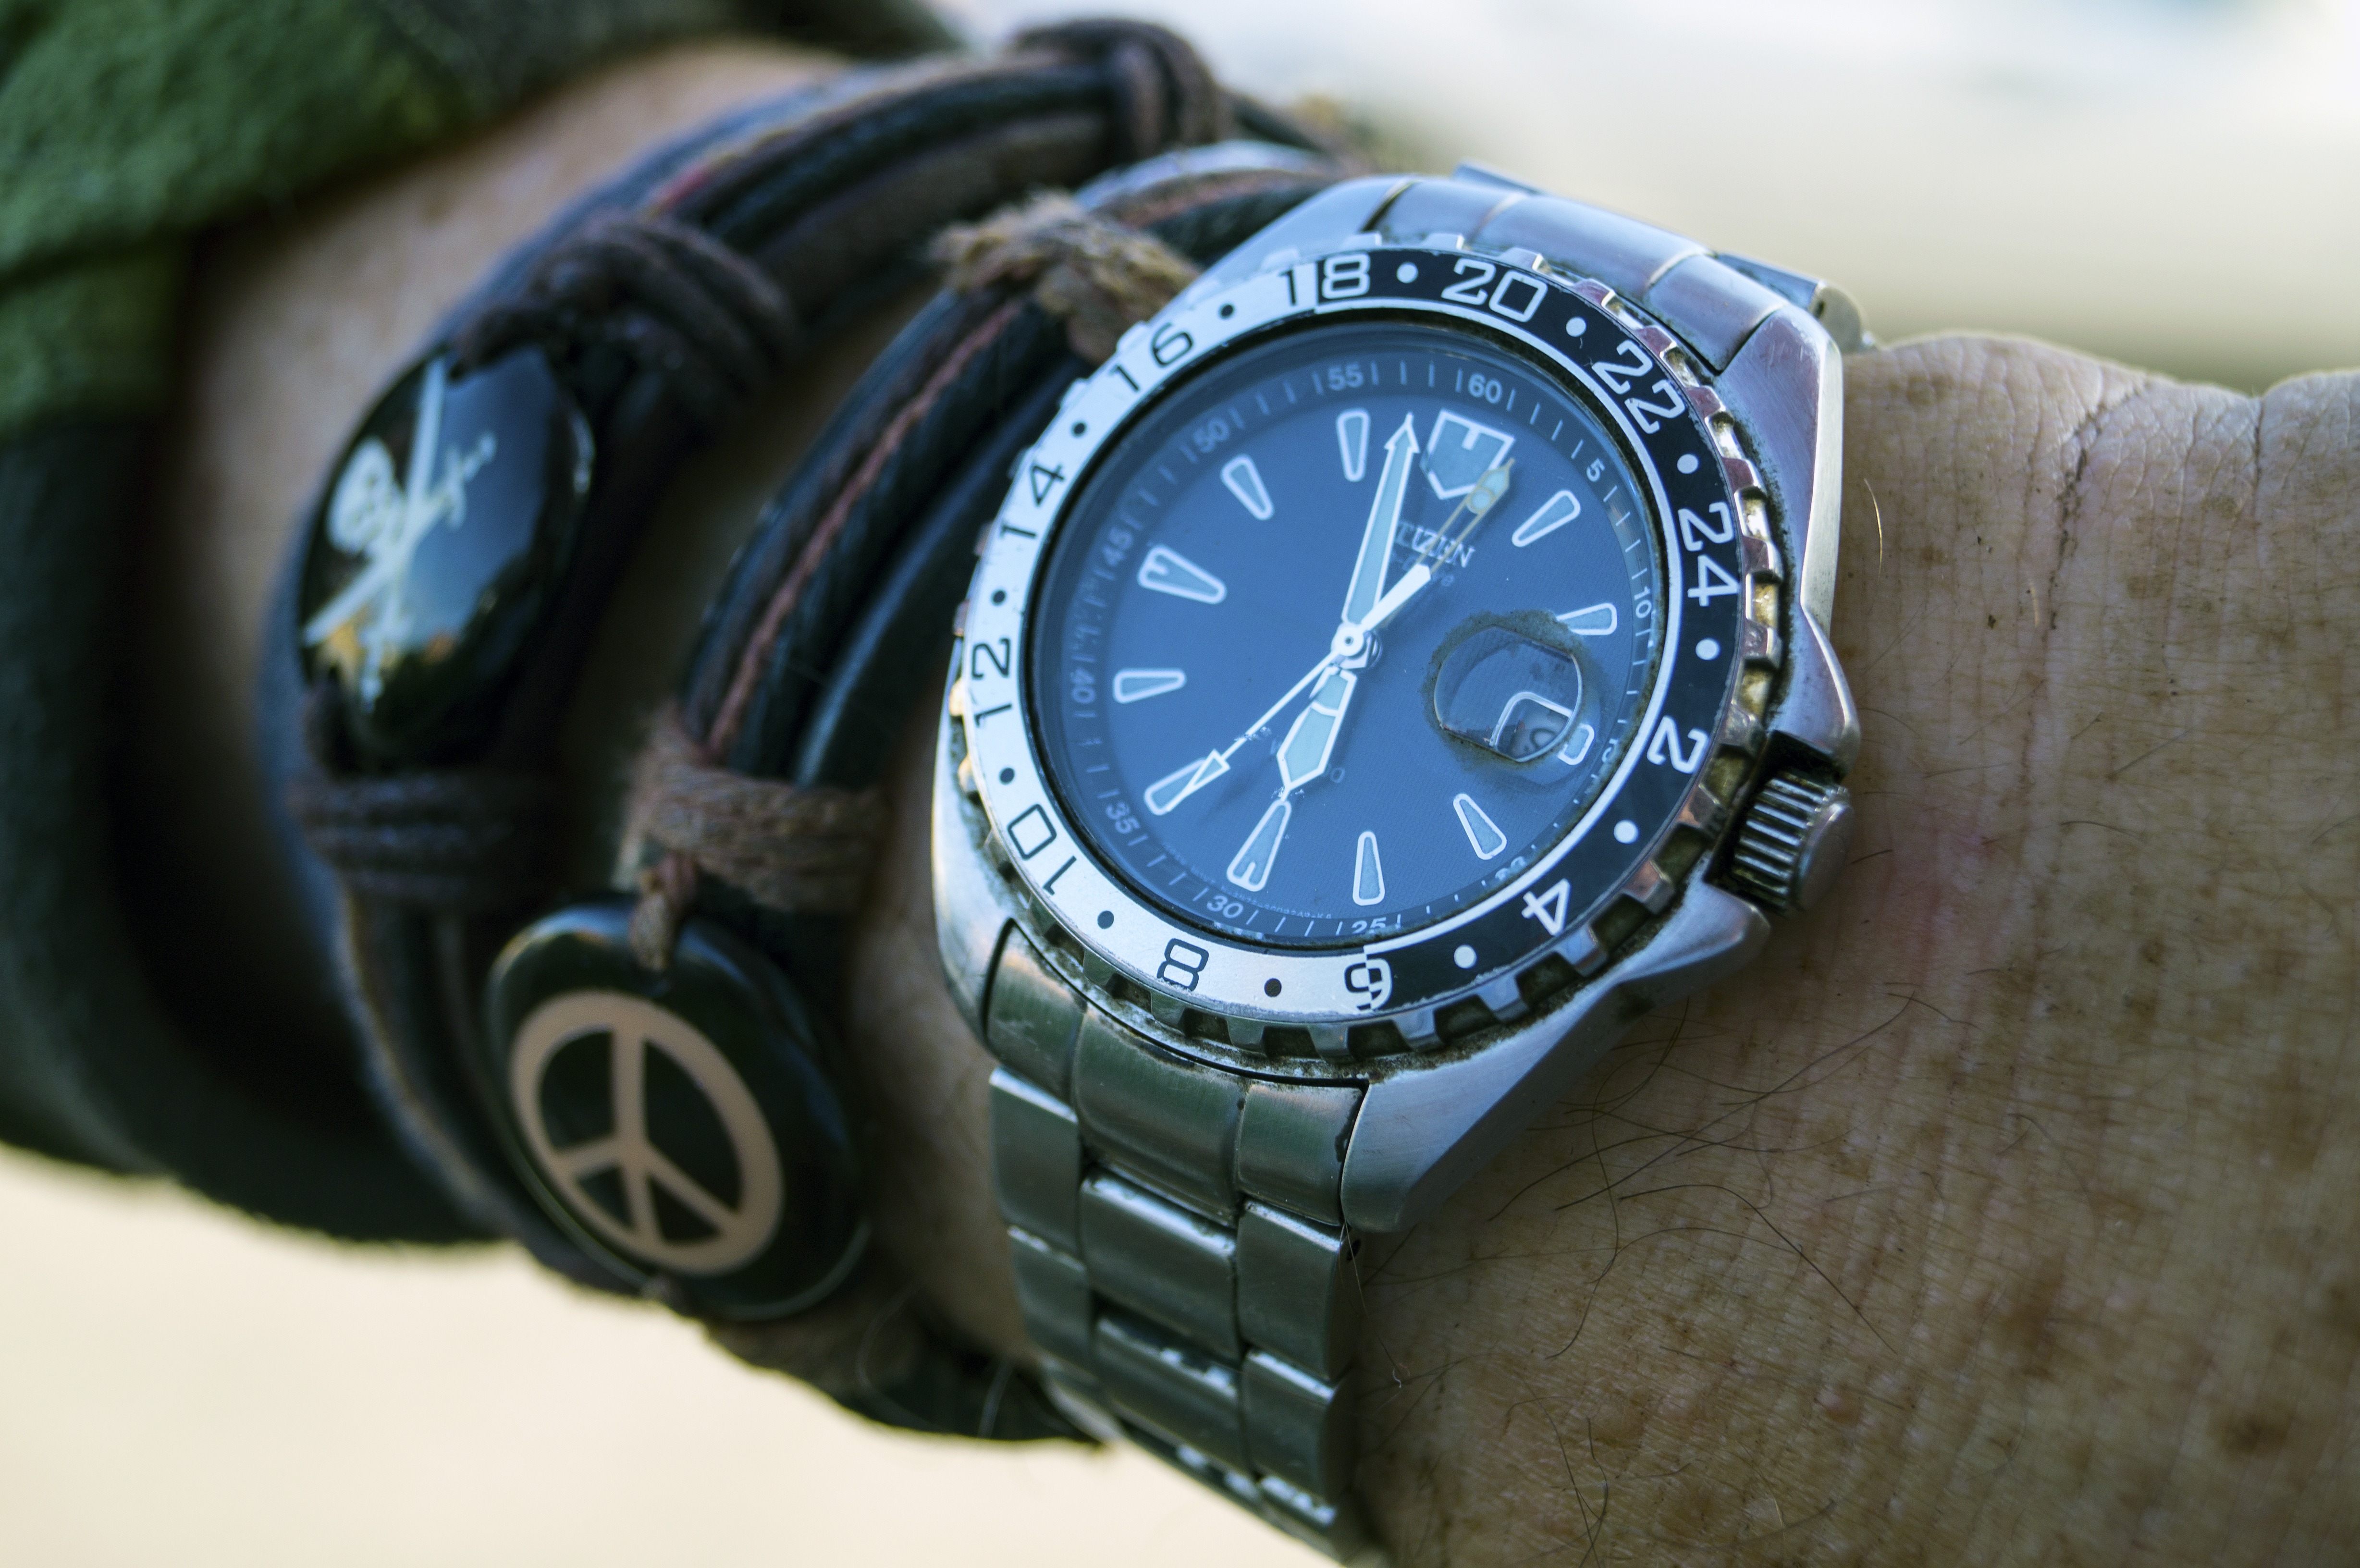
watch, hand, clock, time, blue, analog clock, wrist watch, wrist, strap